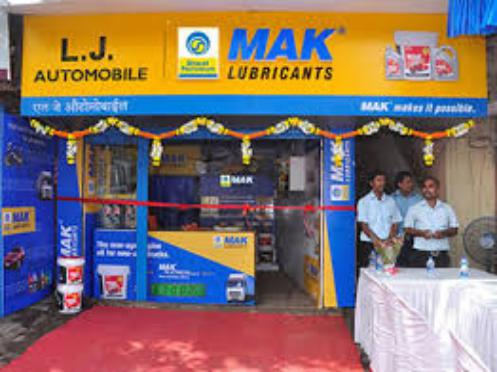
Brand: mak lubricants
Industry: Necessities